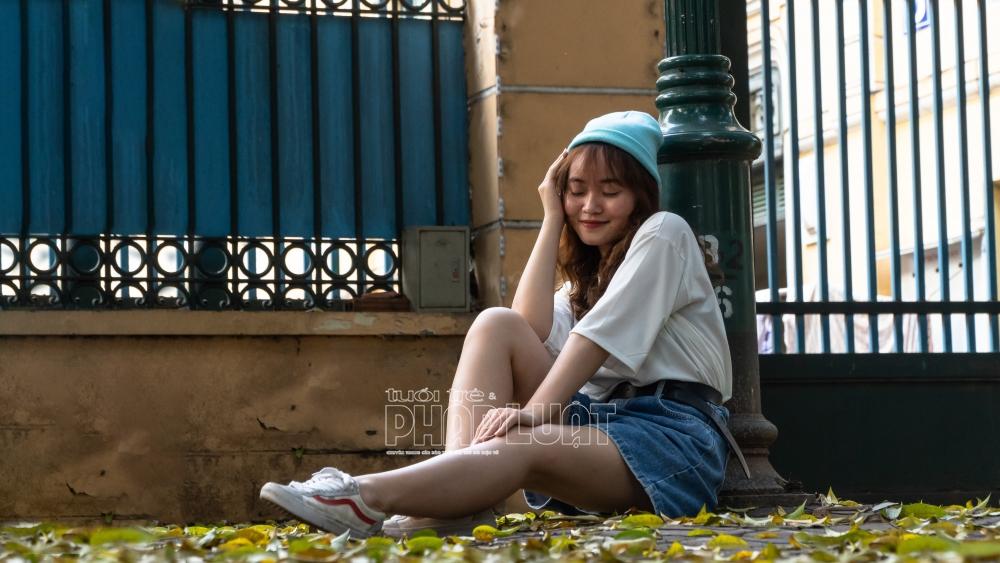
có một cô gái đang lấy tay giữ một bên đầu để chụp ảnh